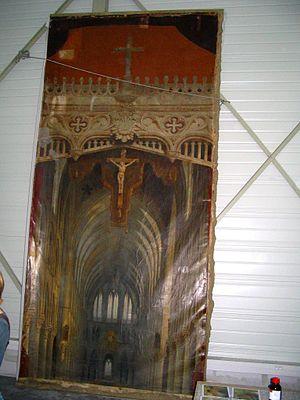
Bry-sur-Marne est une commune française située dans le département du Val-de-Marne, en région Île-de-France.
Louis Daguerre, né le 18 novembre 1787 à Cormeilles-en-Parisis, mort le 10 juillet 1851 à Bry-sur-Marne, est un peintre et photographe français. Sa commercialisation du daguerréotype inspiré des travaux de Joseph Nicéphore Niépce a fait qu'il a un temps été considéré comme l'inventeur de la photographie.
En art, la restauration désigne les interventions et traitements servant à rétablir un état historique donné et, par là, à améliorer la lisibilité et l'intégrité esthétique d'un objet ou d'un bâtiment ou, le cas échéant, rendre son utilisation à nouveau possible. Le concept de « conservation-restauration » est désormais privilégié par rapport à celui de « restauration » pour désigner une discipline destinée à l'examen matériel des biens culturels, et à la prise de mesures, directe ou indirecte, afin de freiner leur processus d'altération et améliorer leur lisibilité. Cette terminologie s'est imposée grâce au travail des membres du Conseil international des musées et du Conseil international des monuments et des sites durant la seconde moitié du XXᵉ siècle, durant laquelle des principes méthodologiques et une terminologie commune se sont diffusés au niveau international. La distinction entre « conservation-restauration » et « restauration » permet d'éviter des raccourcis rapides, qui limiteraient le rôle de la conservation-restauration à un simple travail d'amélioration de la lisibilité d'un bien culturel.
Le diorama de Louis Daguerre — appelé « polyorama panoptique » — est un dispositif illusionniste élaboré à Paris au début du XIXᵉ siècle. Conçu comme un divertissement théâtral par son inventeur, le peintre et décorateur Louis Daguerre, il n’en subsiste aujourd'hui que le fragment d’un unique exemplaire à Bry-sur-Marne dans le Val-de-Marne.